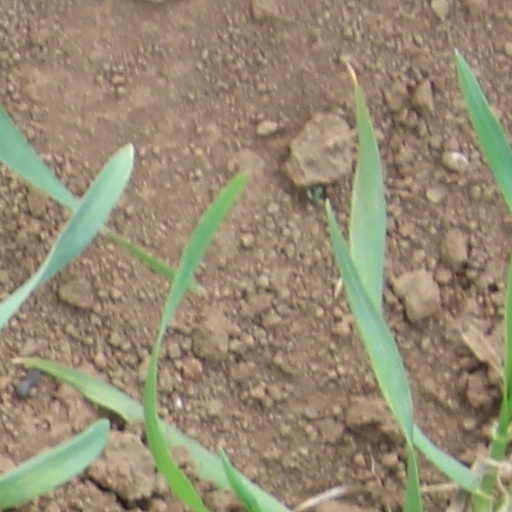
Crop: wheat